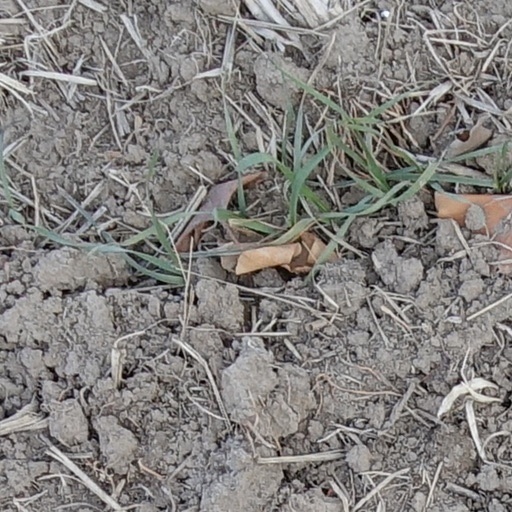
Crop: wheat